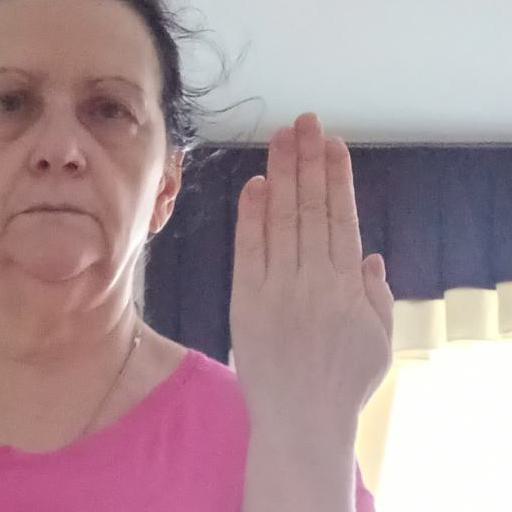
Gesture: stop_inverted